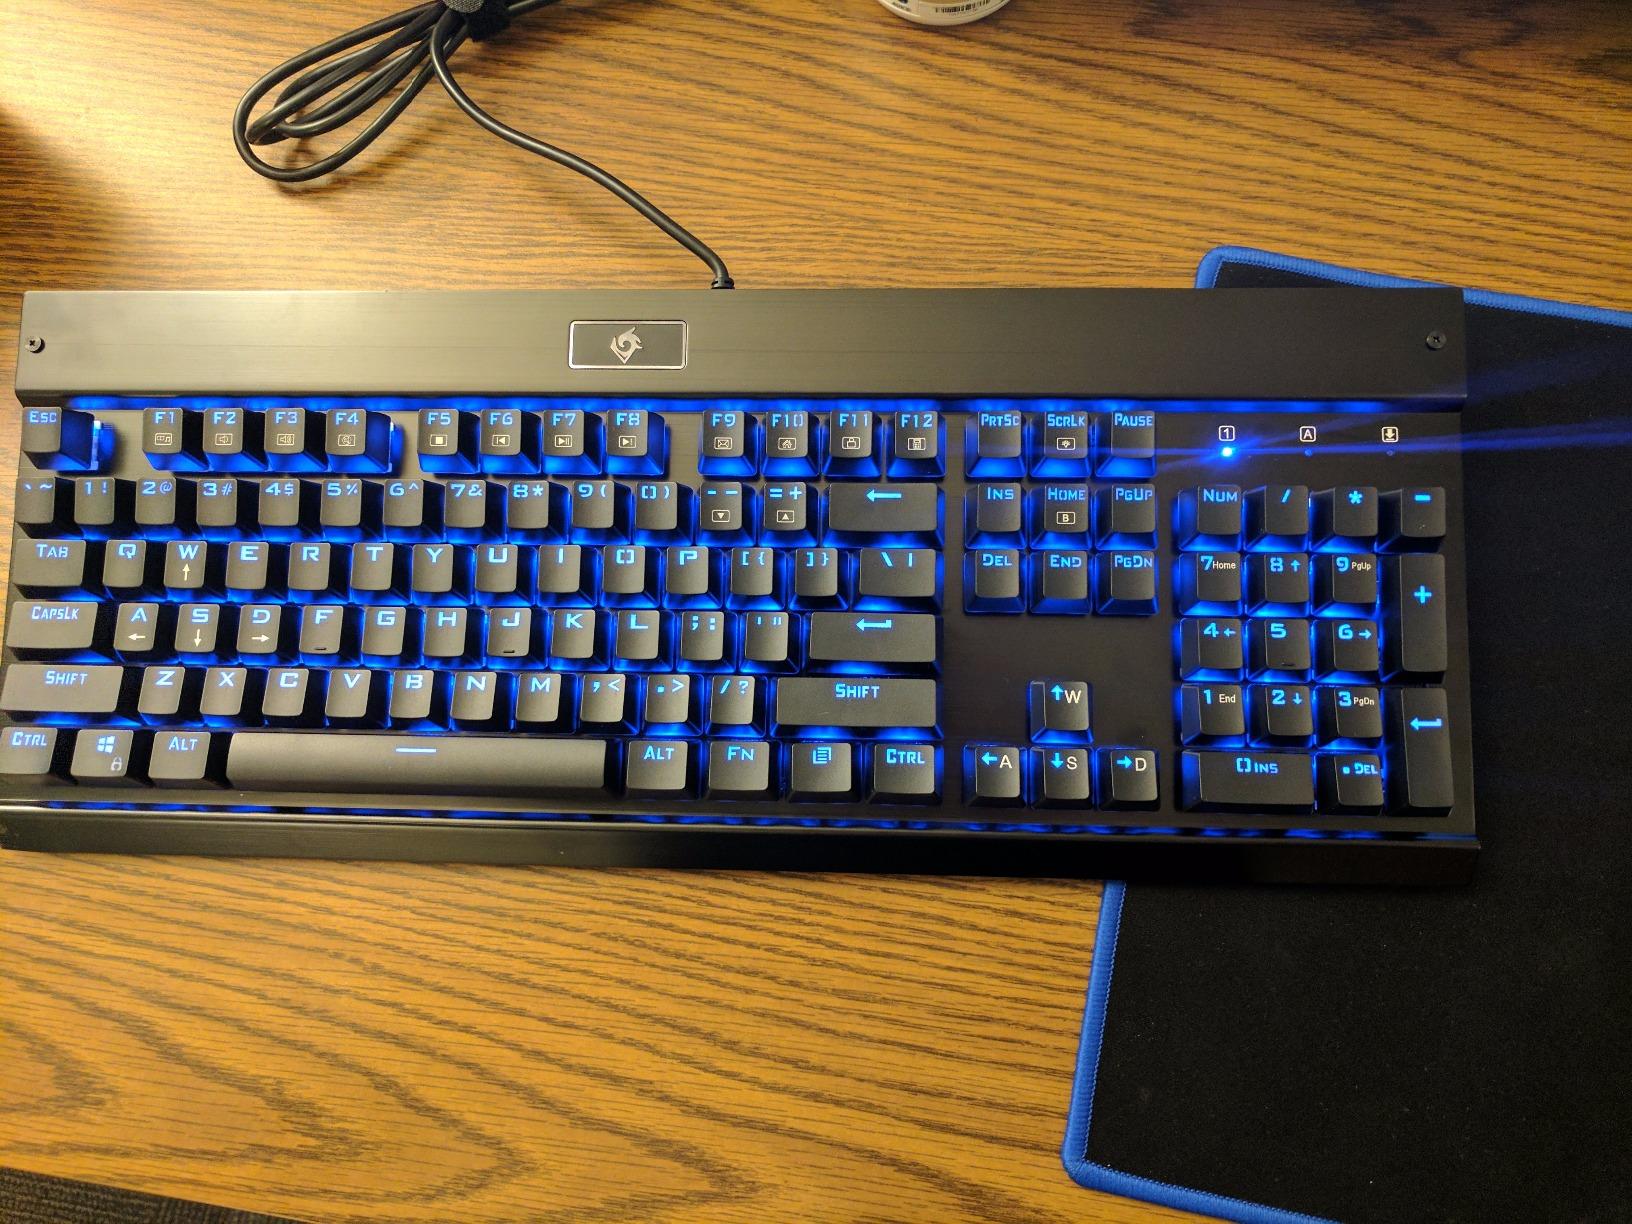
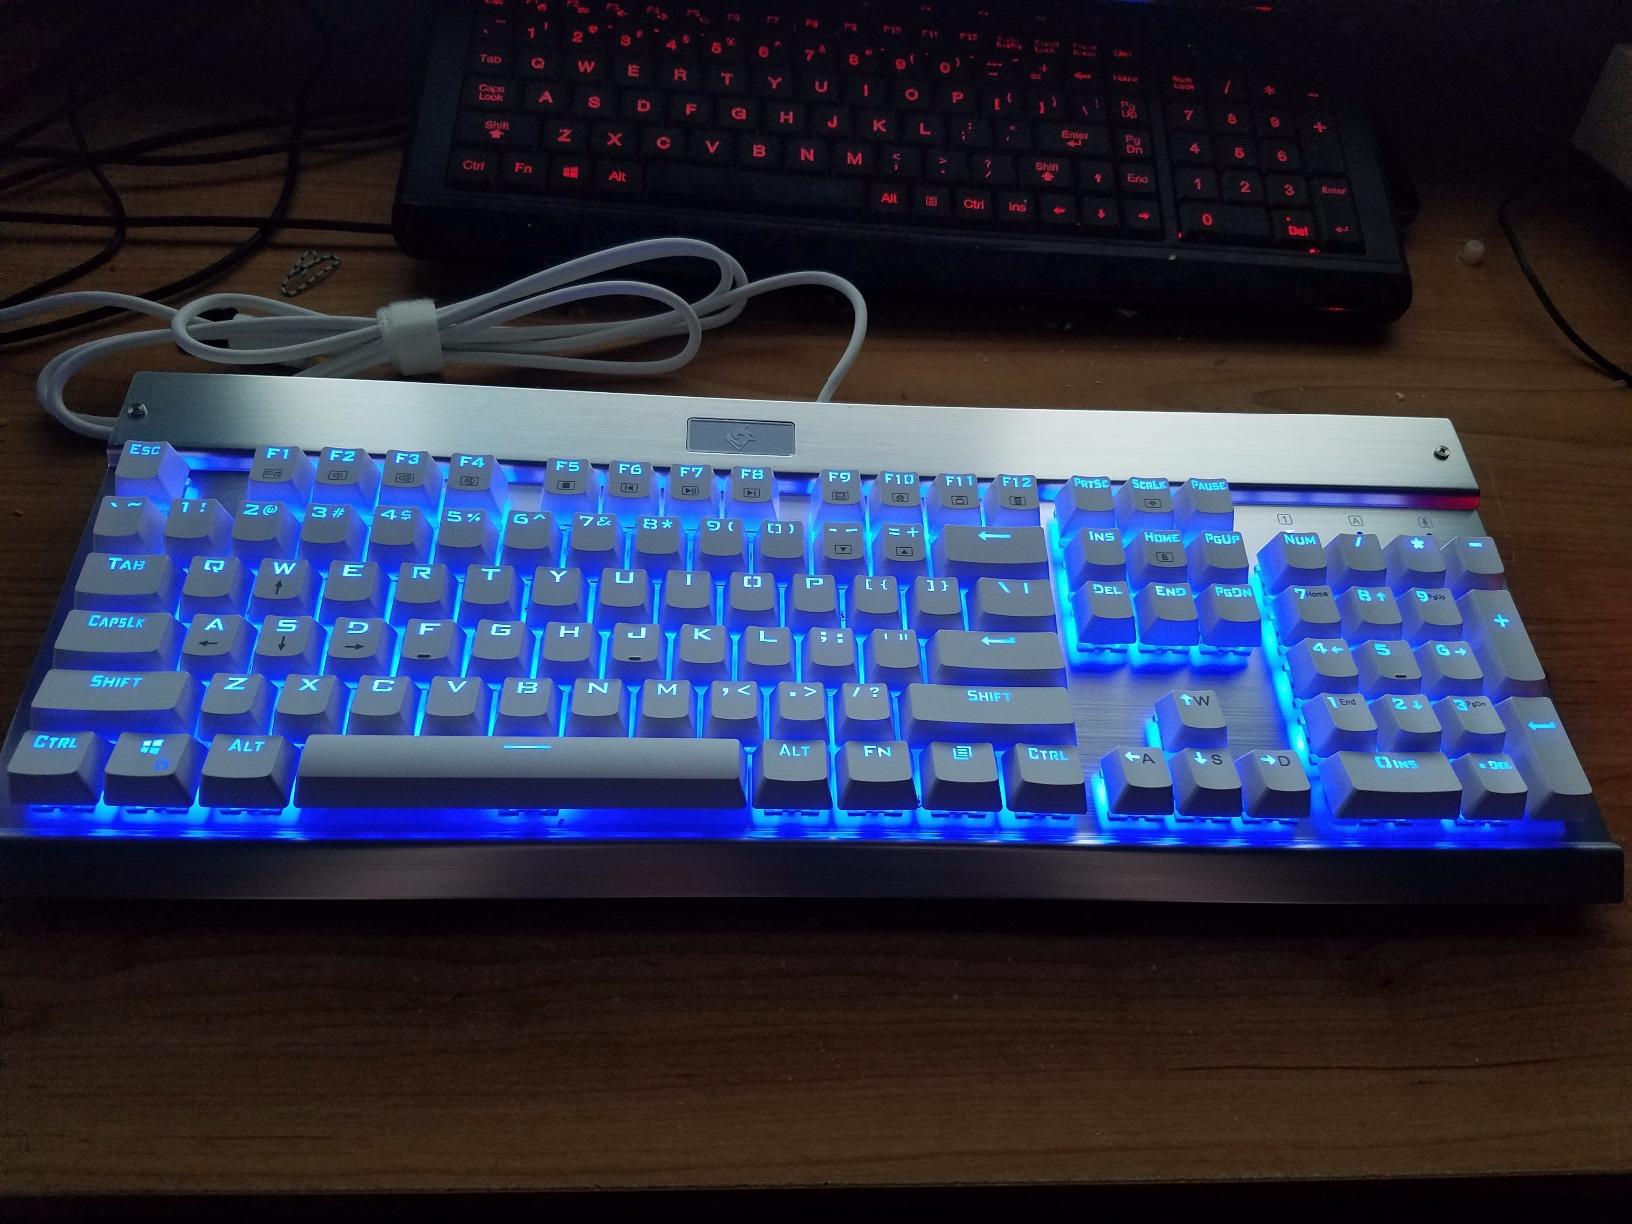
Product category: keyboard
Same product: no